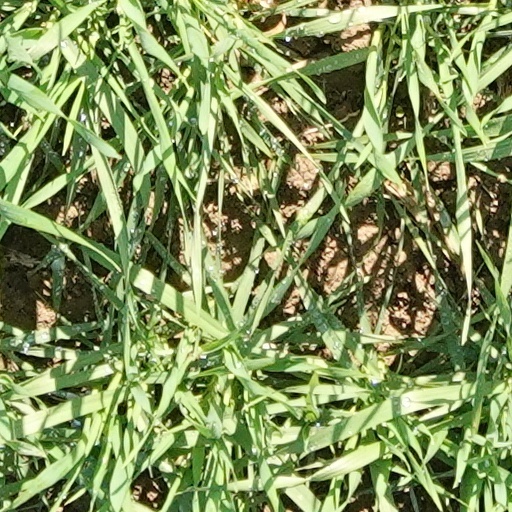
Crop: wheat